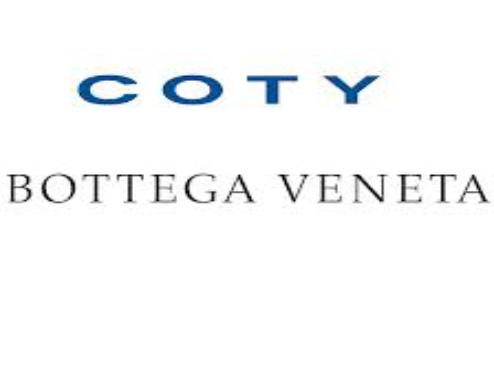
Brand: Bottega Veneta
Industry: Clothes